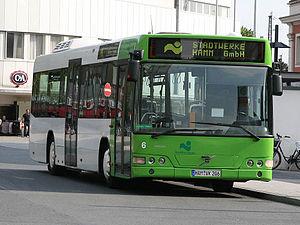
Le Volvo 7000 est un modèle d'autobus. La carrosserie de ce bus est réalisée en Pologne par Volvo. Il est remplacé par le Volvo 7700 en 2003.